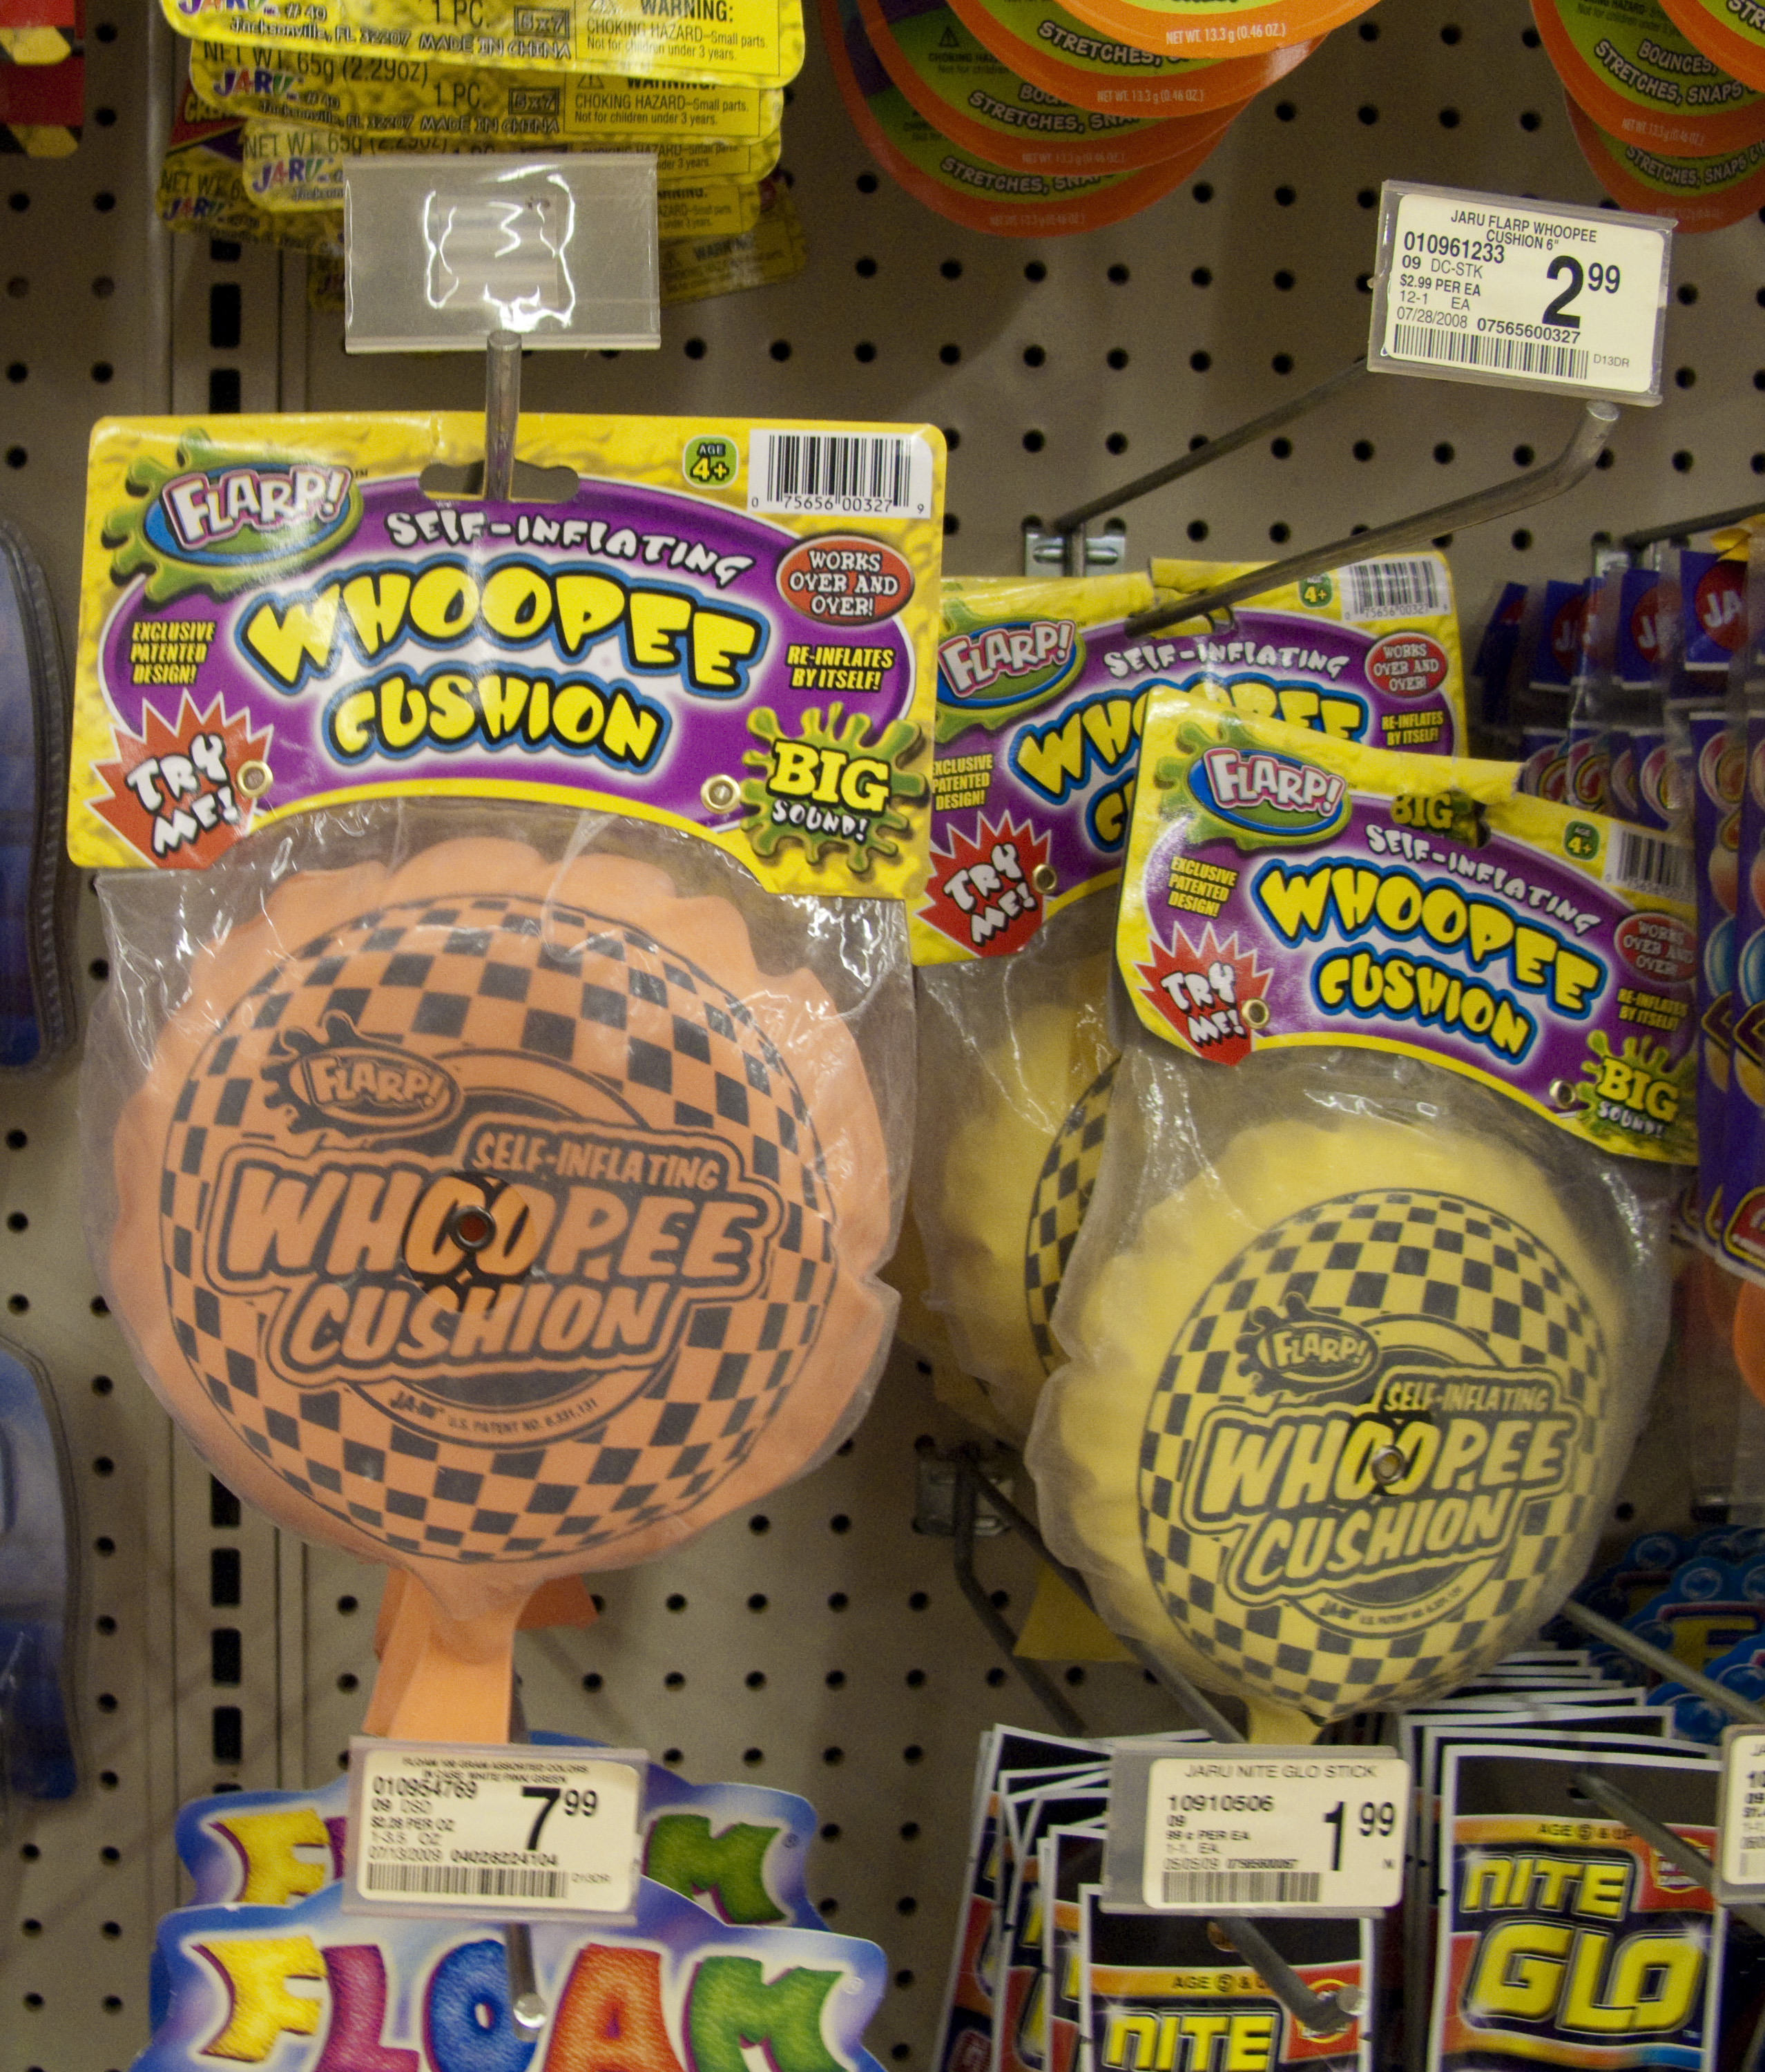
food, toy